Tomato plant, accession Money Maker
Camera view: horizontal (90 deg, fisheye); turntable rotation: 180 degrees
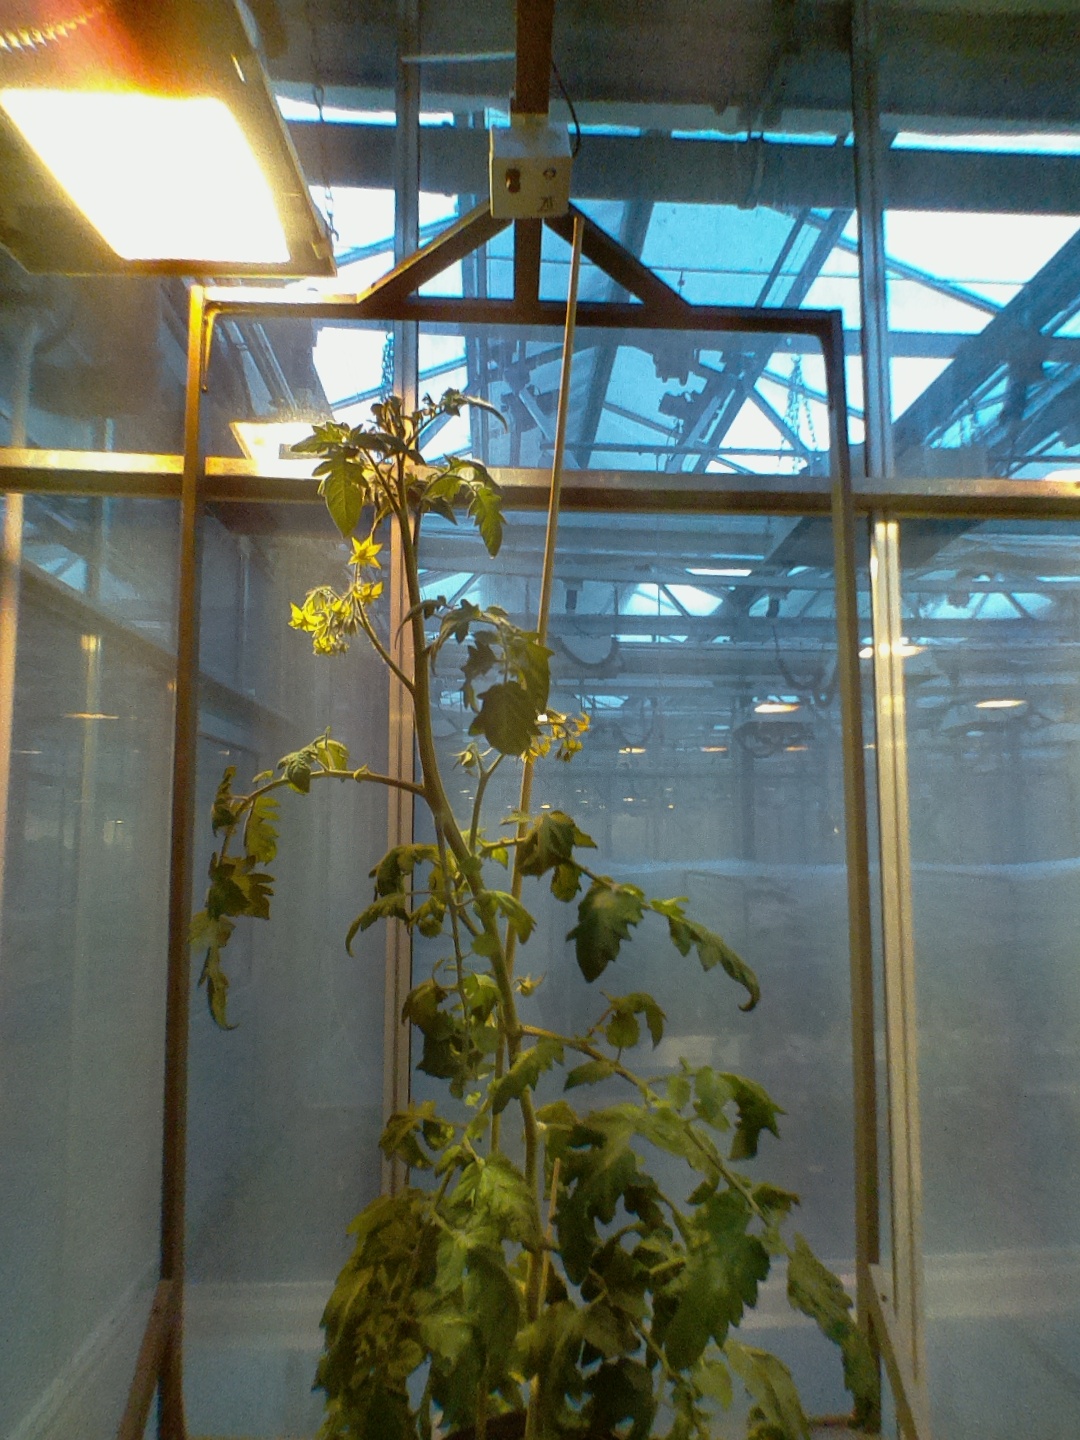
BBCH growth stage 70: Fruits at the main stem or branches visibles